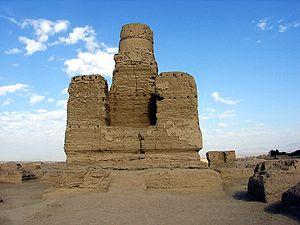
Les ruines de Jiaohe sont un site archéologique situé dans la province du Xinjiang en Chine.